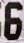
Number: 6